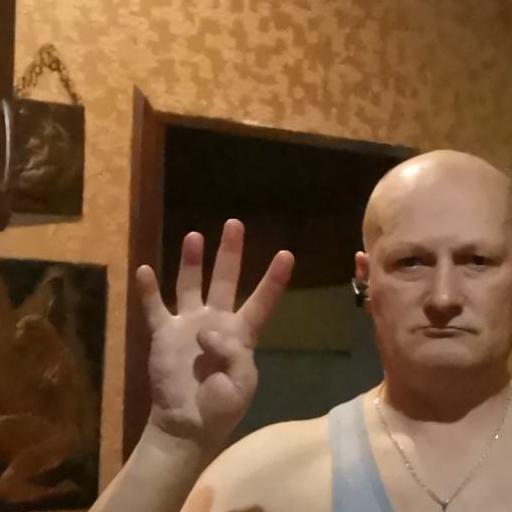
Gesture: four